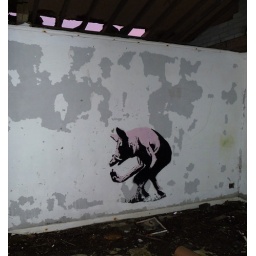
Large Jimmy Squarefeet on wall in derelict building